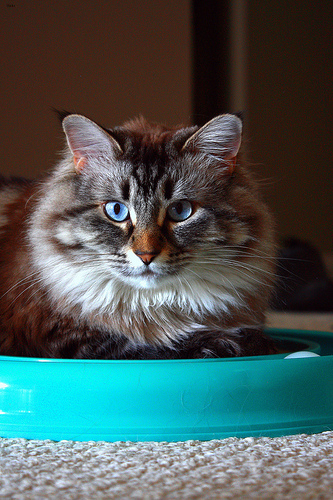
Animal: cat
Breed: maine_coon